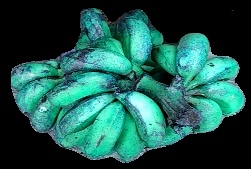
Variety: rasbale
Grade: grade3